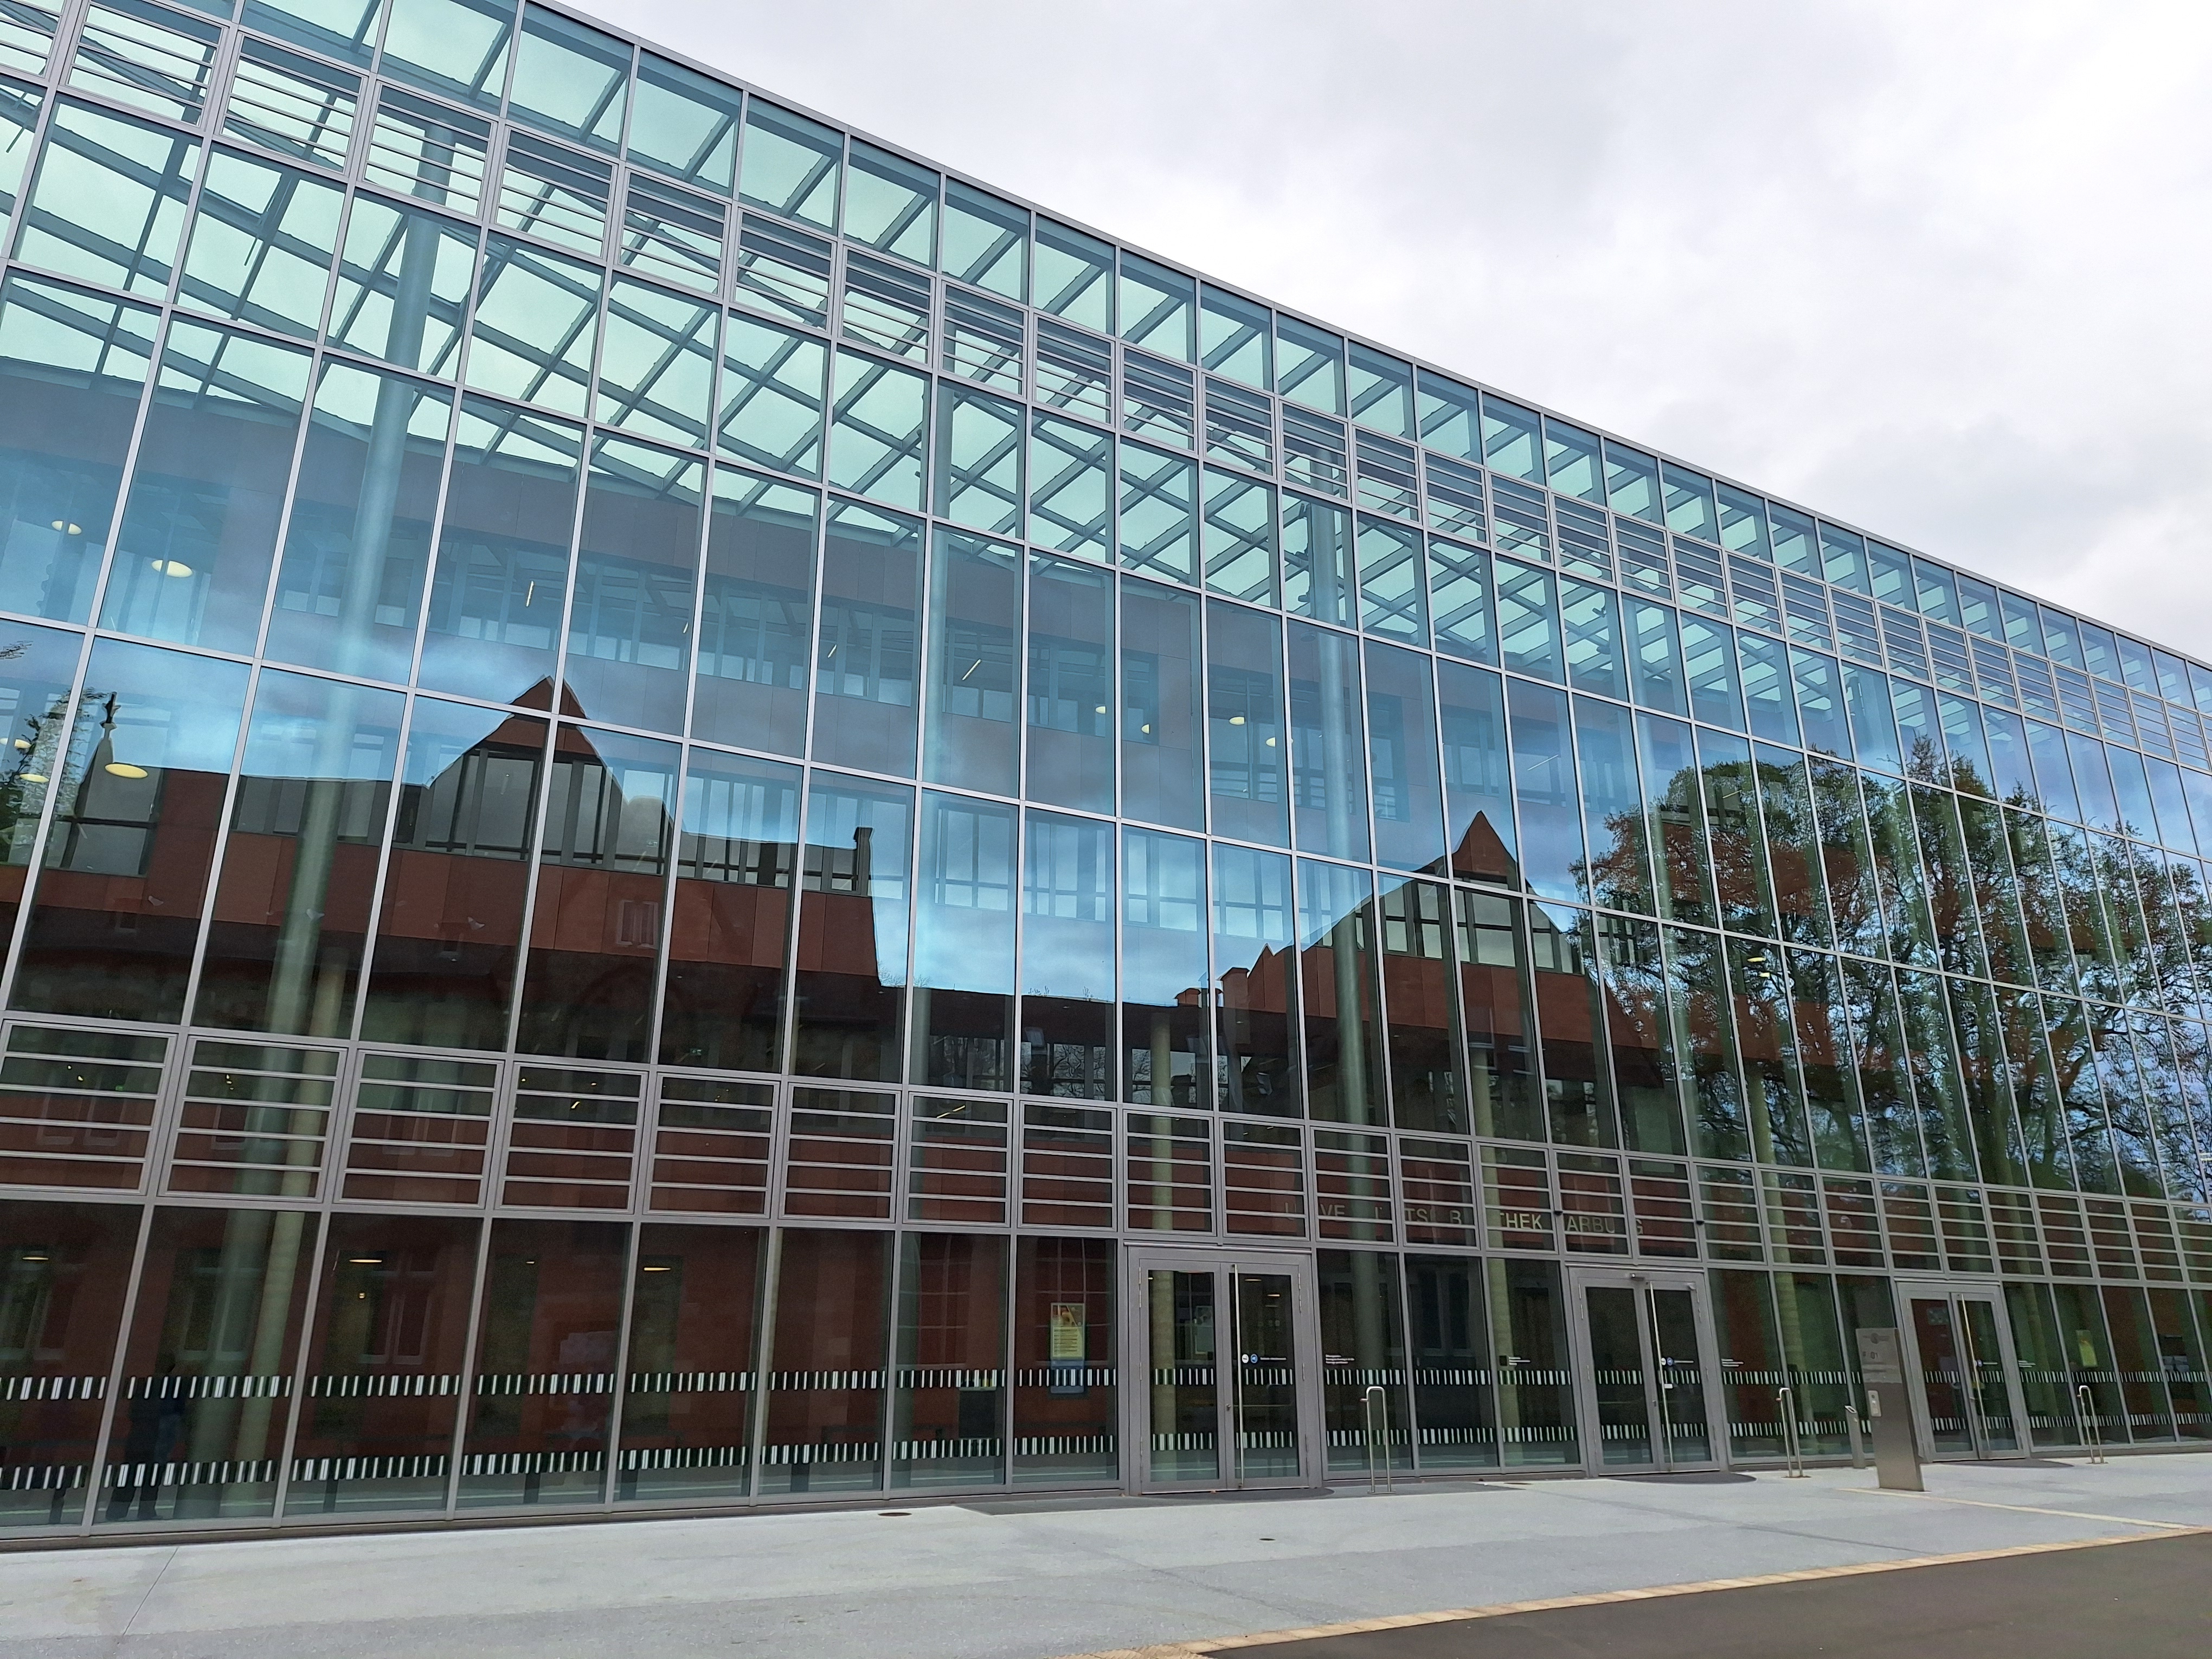
Building: Deutschhausstraße 17A